Sainyabuli province

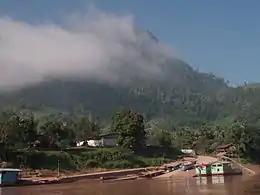
Sainyabuli town

Sainyabuli province is devoid of vehicle roads except for one north–south route extending from the provincial capital to the Thai border opposite Thailand's Loei province. The province has timber and lignite, and is considered the rice basket of northern Laos, since most other northern provinces are too mountainous to grow enough rice. Other crops include maize, oranges, cotton, peanuts, sesame, sugarcane and vegetables such as cucumbers, cabbage, and beans.